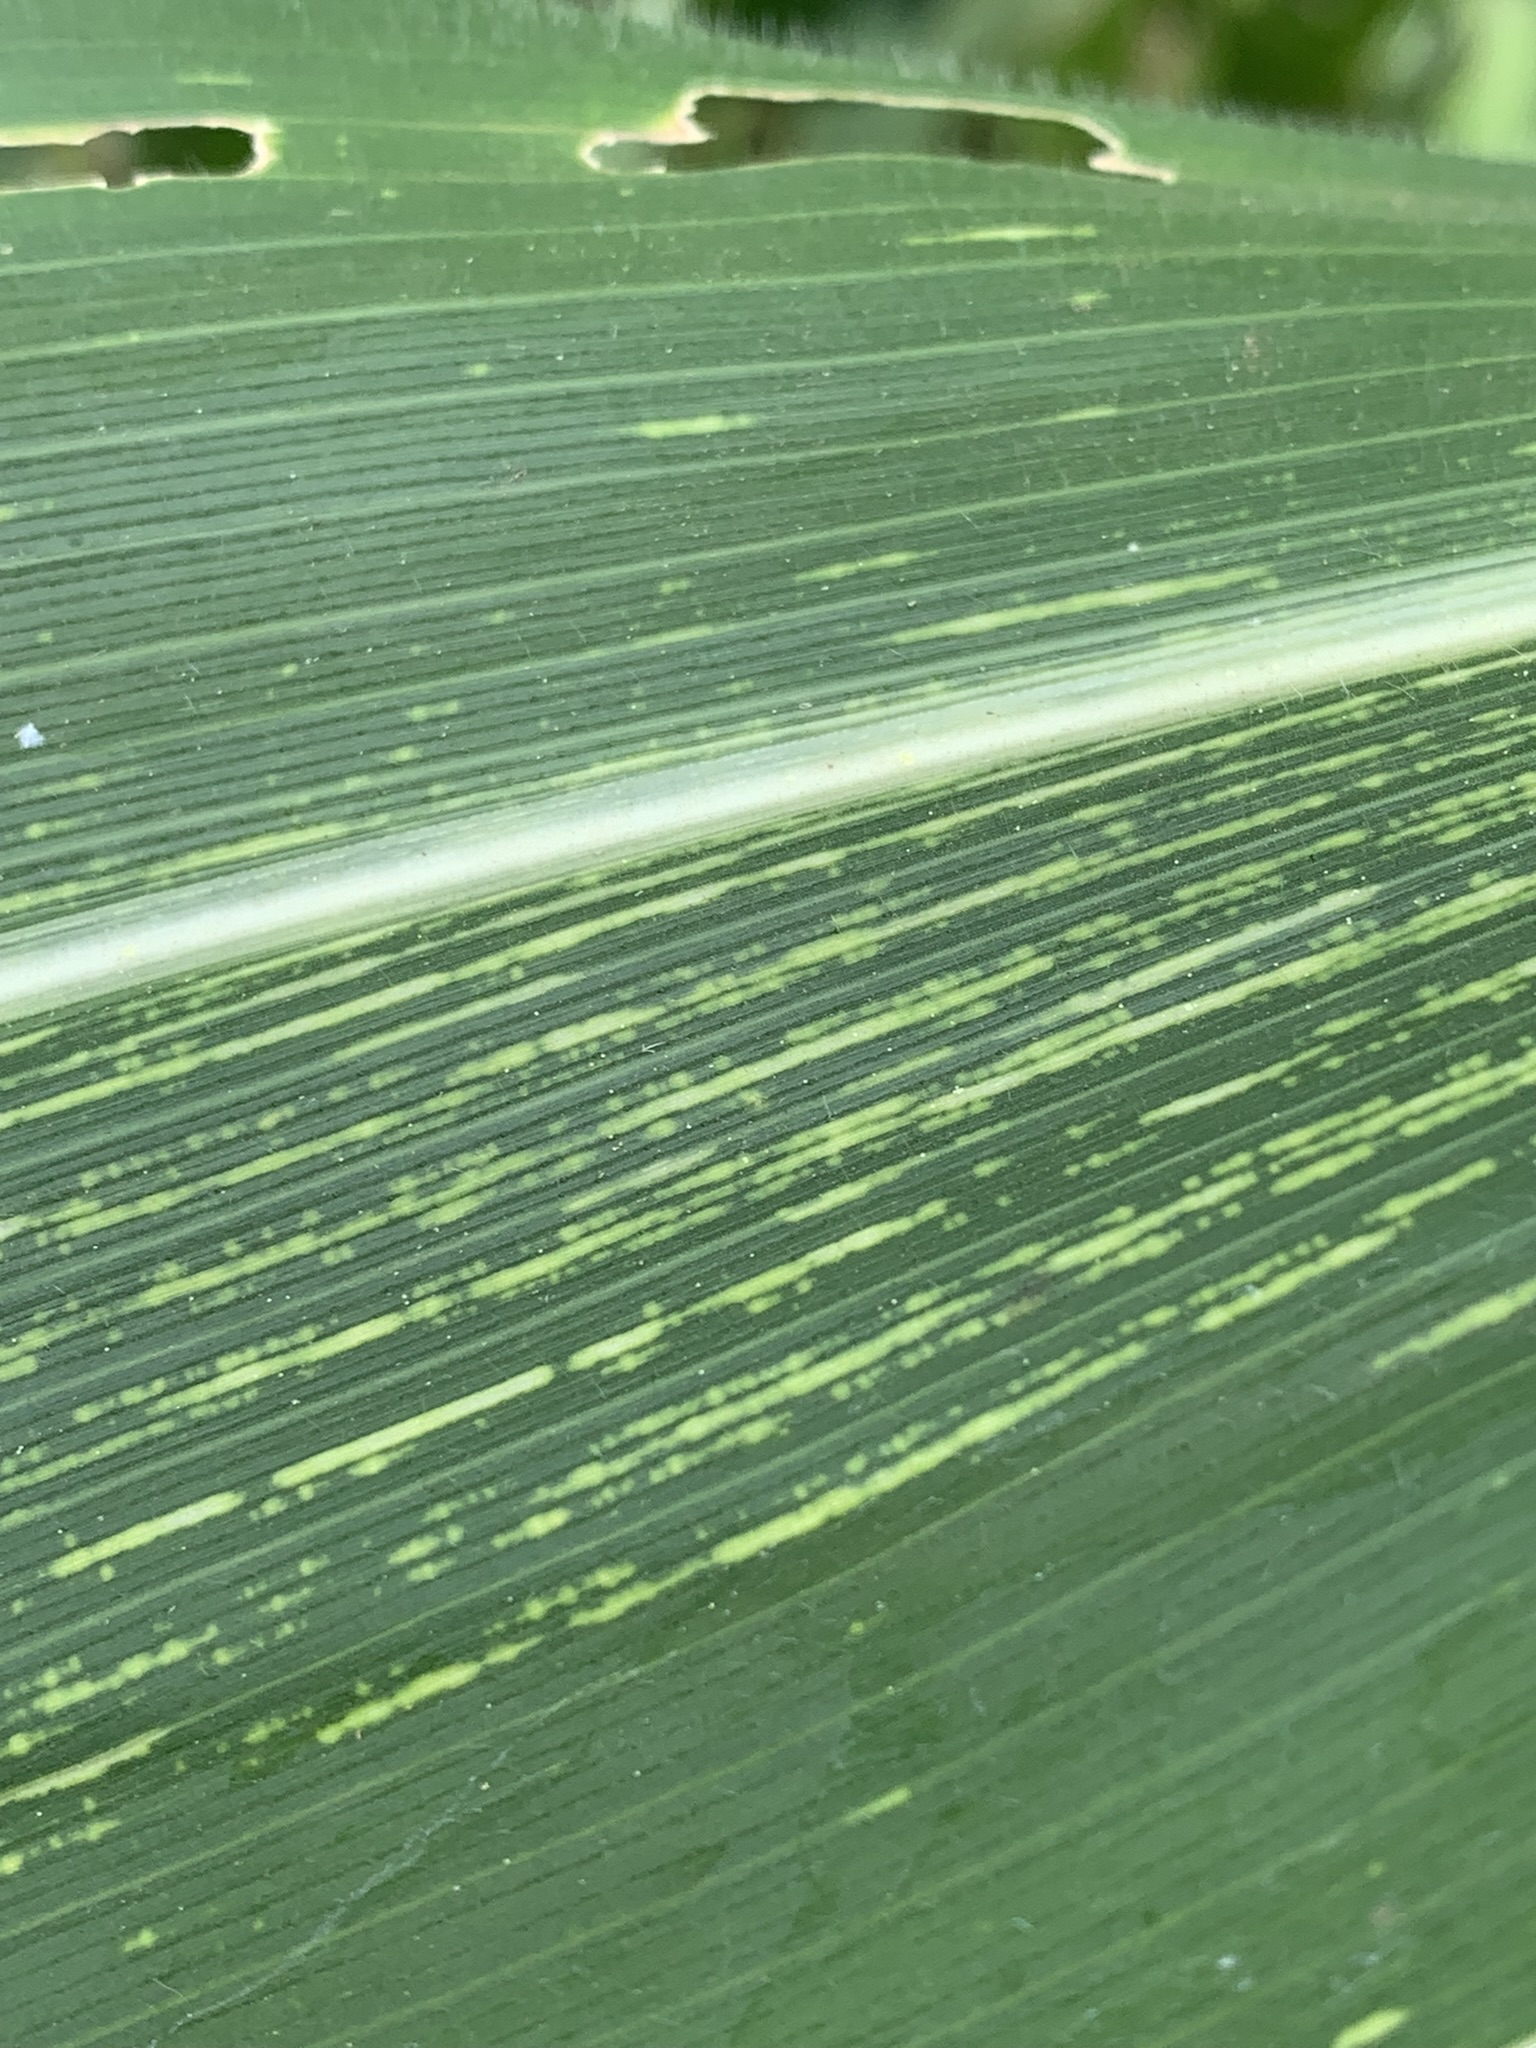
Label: MSV